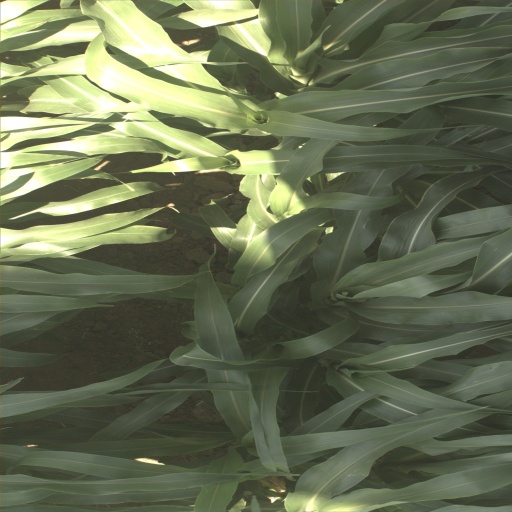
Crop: sorghum